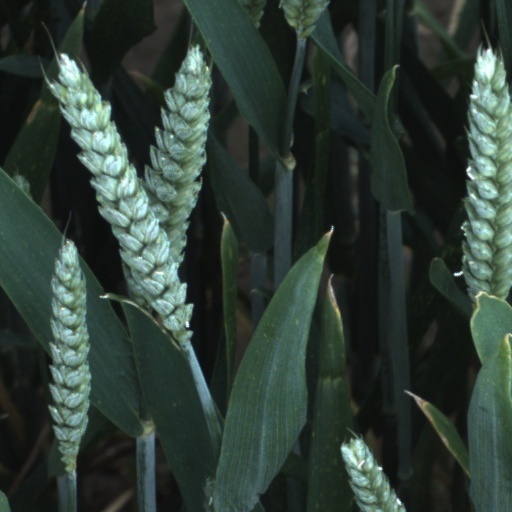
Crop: wheat